Question: Please indicate a possible affordance area of drum that can be used for beating
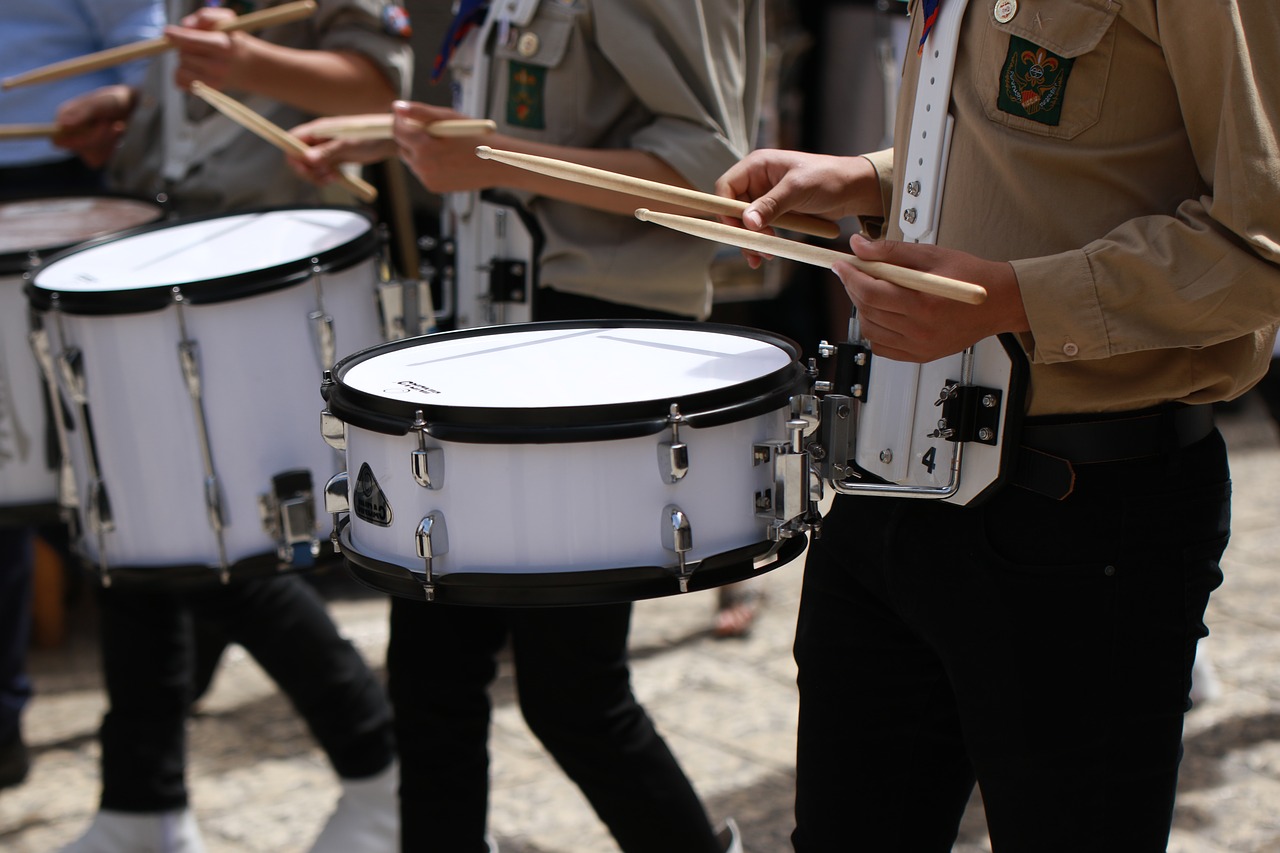
Answer: [324.5, 311, 784.5, 432]